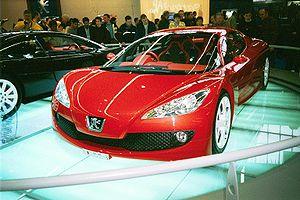
Le RAI Amsterdam, ou plus simplement RAI complexe de halls d'exposition destiné à accueillir de grandes manifestations événementielles à Amsterdam aux Pays-Bas. Il se trouve dans le quartier d'Amsterdam-Sud, plus exactement dans le Zuidas.